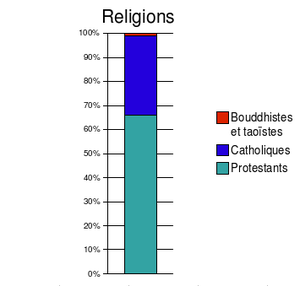
Religions à Nauru
La population de Nauru est estimée à 10 084 habitants soit le 227ᵉ pays en termes de classement. Le pays ayant une superficie de 21,3 km², cela représente une densité de population de 480 hab/km². D'autres sources estiment cependant que la population en 2007 est située dans une fourchette de 7 500 à 8 000 habitants.